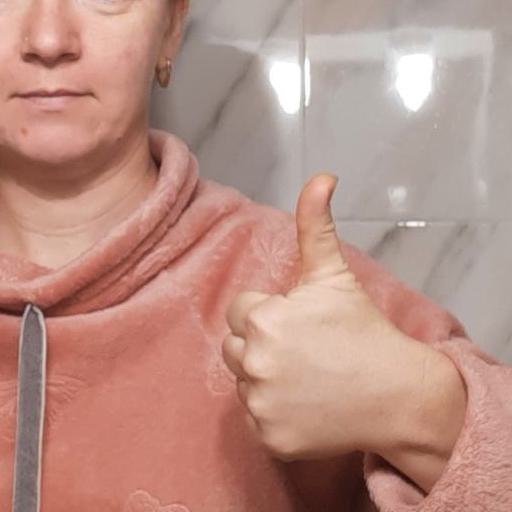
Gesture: like